Ferrari SP

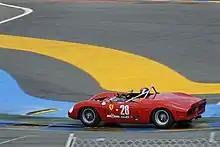
Ferrari 246 SP during 2010 Le Mans Classic

The bodywork was hand-shaped in Fantuzzi's workshop from 22 gauge aluminium sheet over wire forms. Major panels were designed to be detachable for easy maintenance access. Fantuzzi assigned one individual worker to oversee construction of each body shell. This division of labor, coupled with the use of traditional hand-built fabrication, resulted in slight differences between individual bodies.